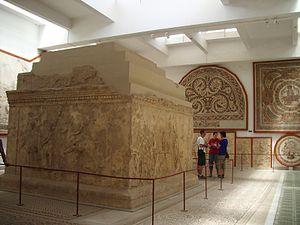
Le site archéologique de Carthage est un site dispersé dans la ville actuelle de Carthage et classé au patrimoine mondial de l'Unesco depuis 1979.
La culture de la Tunisie forme une synthèse des différentes cultures amazighe, punique, romaine, juive, chrétienne, arabe, musulmane, turque et française, qu'elle a intégrées à des degrés divers, ainsi que l'influence des dynasties successives qui ont régné sur le pays. La Tunisie a en effet été un carrefour de civilisations et sa culture, héritage de quelque 3 000 ans d'histoire, témoigne d'un pays qui, par sa position géographique en plein bassin méditerranéen, a été au cœur du mouvement d'expansion des grandes civilisations du mare nostrum et des principales religions monothéistes.
Le musée national du Bardo est un musée de Tunis, capitale de la Tunisie, situé dans la banlieue du Bardo.
Le cimetière des officiales de Carthage est un cimetière d'époque romaine situé en lisière du site archéologique de Carthage, le long de la route du Kram, et qui a fait l'objet de fouilles depuis le XIXᵉ siècle.